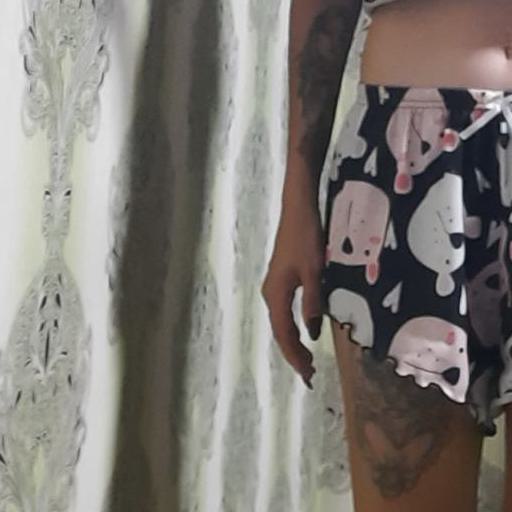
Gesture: no_gesture